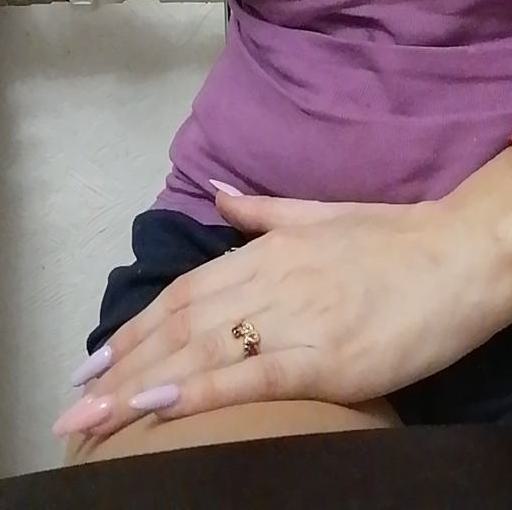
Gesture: no_gesture